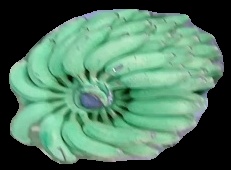
Variety: elakki-bale
Grade: grade1